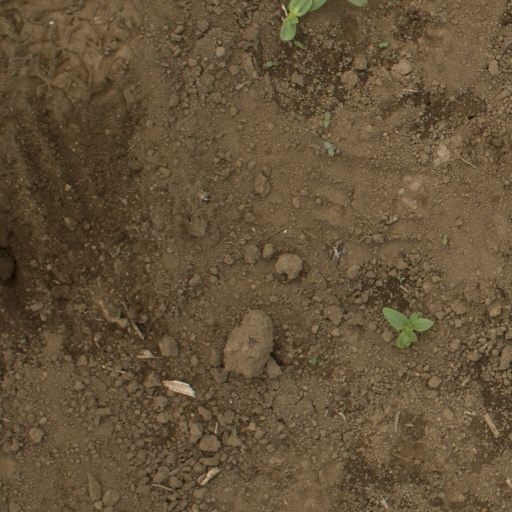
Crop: Jerusalem artichoke